Jeri Hogarth

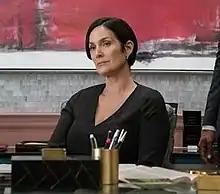
Carrie-Anne Moss as Jeri Hogarth as depicted in "Jessica Jones"

A gender-swapped incarnation of Jeri Hogarth appears in Marvel's Netflix television series, portrayed by Carrie-Anne Moss. This version is an openly gay senior partner at the Manhattan law firm of Hogarth, Chao & Benowitz and associate of Jessica Jones and Danny Rand who previously interned in Rand Enterprises' legal department. Hogarth first appears in "Jessica Jones" before making additional appearances in the "Daredevil" episode "A Cold Day in Hell's Kitchen", the first season of "Iron Fist", and "The Defenders".